William Brown Meloney (1878–1925)

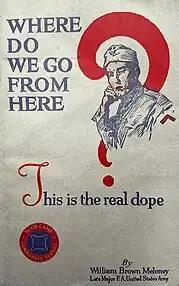

William Brown Meloney (1878–1925) was an American journalist, writer, executive secretary to Mayor William Jay Gaynor of New York City and a historian of shipping.